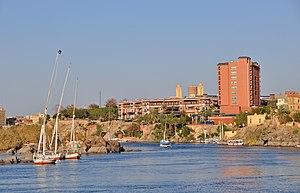
Assouan (Égypte)
Le Nil est un fleuve d'Afrique. Avec une longueur d'environ 6 700 km, c'est avec le fleuve Amazone, le plus long fleuve du monde. Il est issu de la rencontre du Nil Blanc et du Nil Bleu. Le Nil blanc prend sa source au lac Victoria ; le Nil bleu est issu du lac Tana. Ses deux branches s'unissant à Khartoum, capitale du Soudan actuel, le Nil se jette dans la Méditerranée en formant un delta au nord de l'Égypte. En comptant ses deux branches, le Nil traverse le Rwanda, le Burundi, la Tanzanie, l'Ouganda, l'Éthiopie, le Soudan du Sud, le Soudan et l'Égypte. Il longe également le Kenya et la République démocratique du Congo, et son bassin versant concerne aussi l'Érythrée grâce à son affluent du Tekezé.